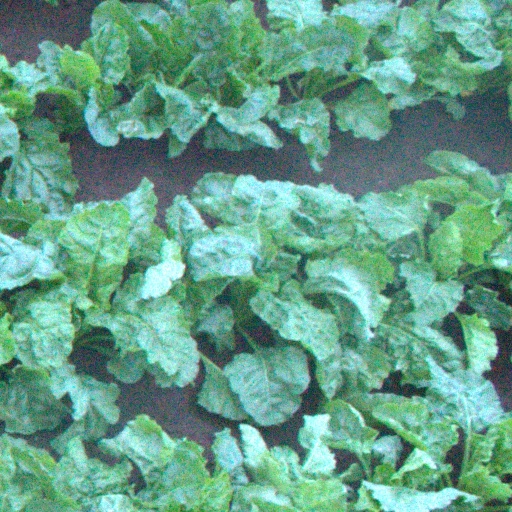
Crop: sugar beet